Fernvale, Queensland

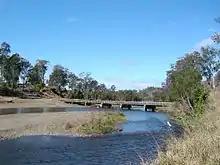
Savages Crossing over the Brisbane River, 2014

The future township of Fernvale became a known stop for bullock wagons and cattle drovers, who frequently camped by the river overnight before crossing en route to the rapidly growing timber and grazing areas to the north.